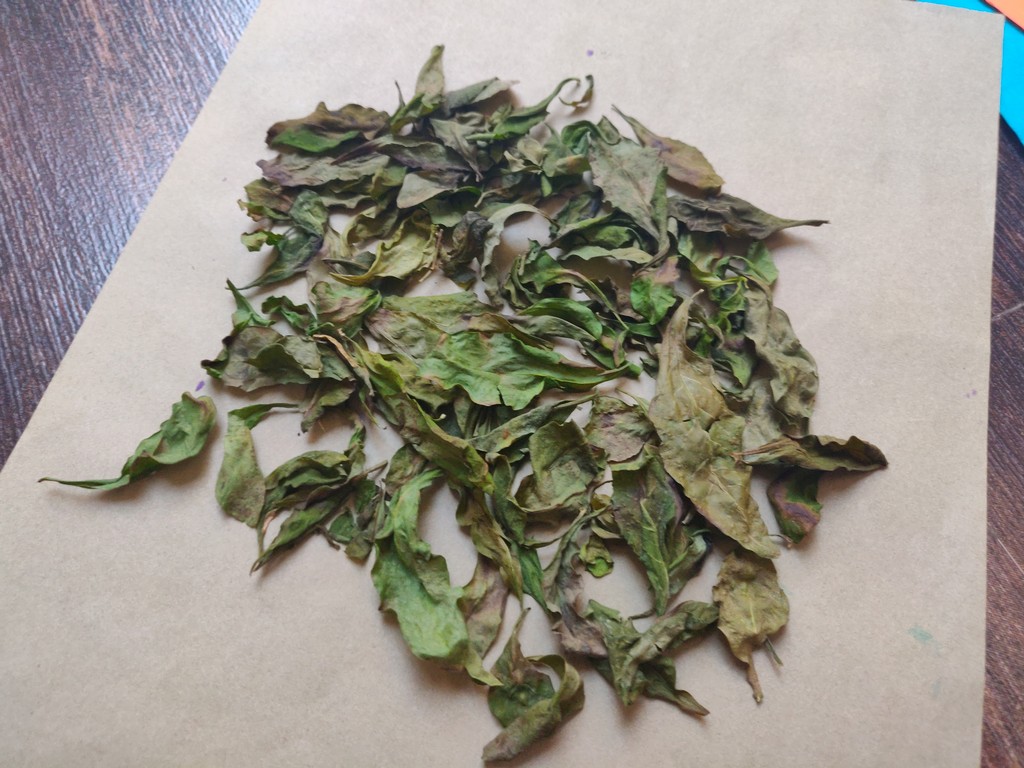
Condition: Dried
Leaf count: multiple
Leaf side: unknown